W. G. Grace

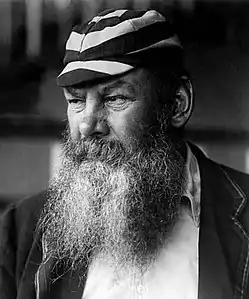
Grace photographed by George Beldam,

William Gilbert Grace (18 July 1848 – 23 October 1915) was an English cricketer who is widely considered one of the sport's all-time greatest players. Always known by his initials as "WG", his first-class career spanned a record-equalling 44 seasons from 1865 to 1908. Test cricket originated during his career, and he represented England in 22 matches from 1880 to 1899. In domestic cricket, he was mostly associated with Gloucestershire, the Gentlemen, Marylebone Cricket Club (MCC), and the United South of England Eleven (USEE).